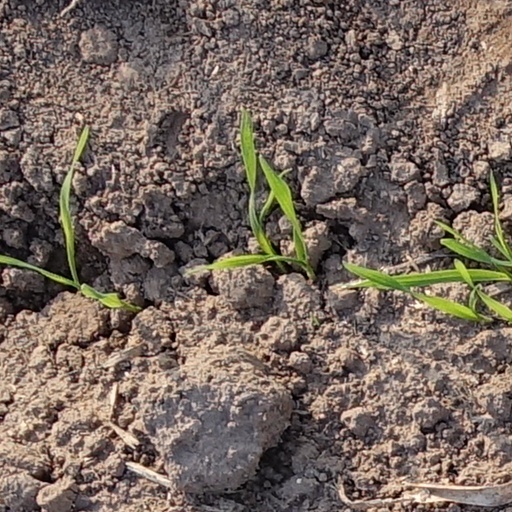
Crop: wheat